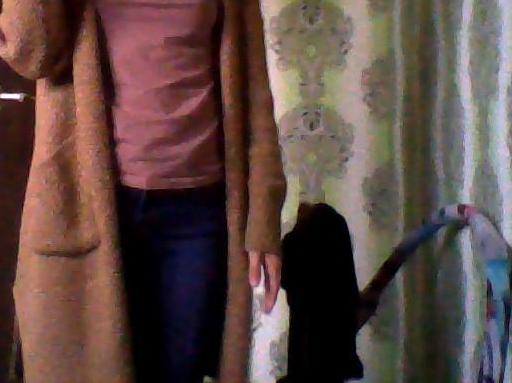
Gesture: no_gesture